Philadelphia Phillies

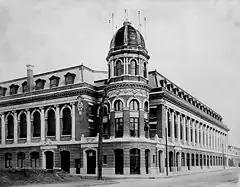
Shibe Park, renamed Connie Mack Stadium in 1953, was the Phillies' home field from 1938 to 1970.

The effect of the Alexander trade was immediate. In 1918, only three years after winning the pennant, the Phillies finished sixth, 13 games under .500. It was the start of one of the longest streaks of futility in baseball history. From 1918 to 1948, the Phillies had only one winning record, which came in 1932. The team finished higher than sixth only twice, and were never a serious factor past June. During this stretch, they finished eighth (last place) a total of 17 times and seventh seven times, with 12 seasons in which they lost at least 100 games. This saddled the franchise with a reputation for failure that dogged it for many years. The team's primary stars during the 1920s and 1930s were outfielders Cy Williams, Lefty O'Doul, and Chuck Klein, who won the Triple Crown in 1933.